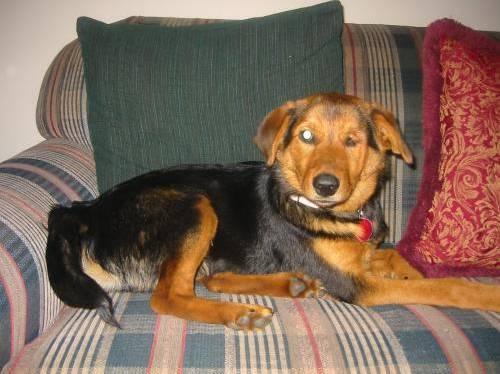
dog